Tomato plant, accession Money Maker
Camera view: vertical (180 deg); turntable rotation: 90 degrees
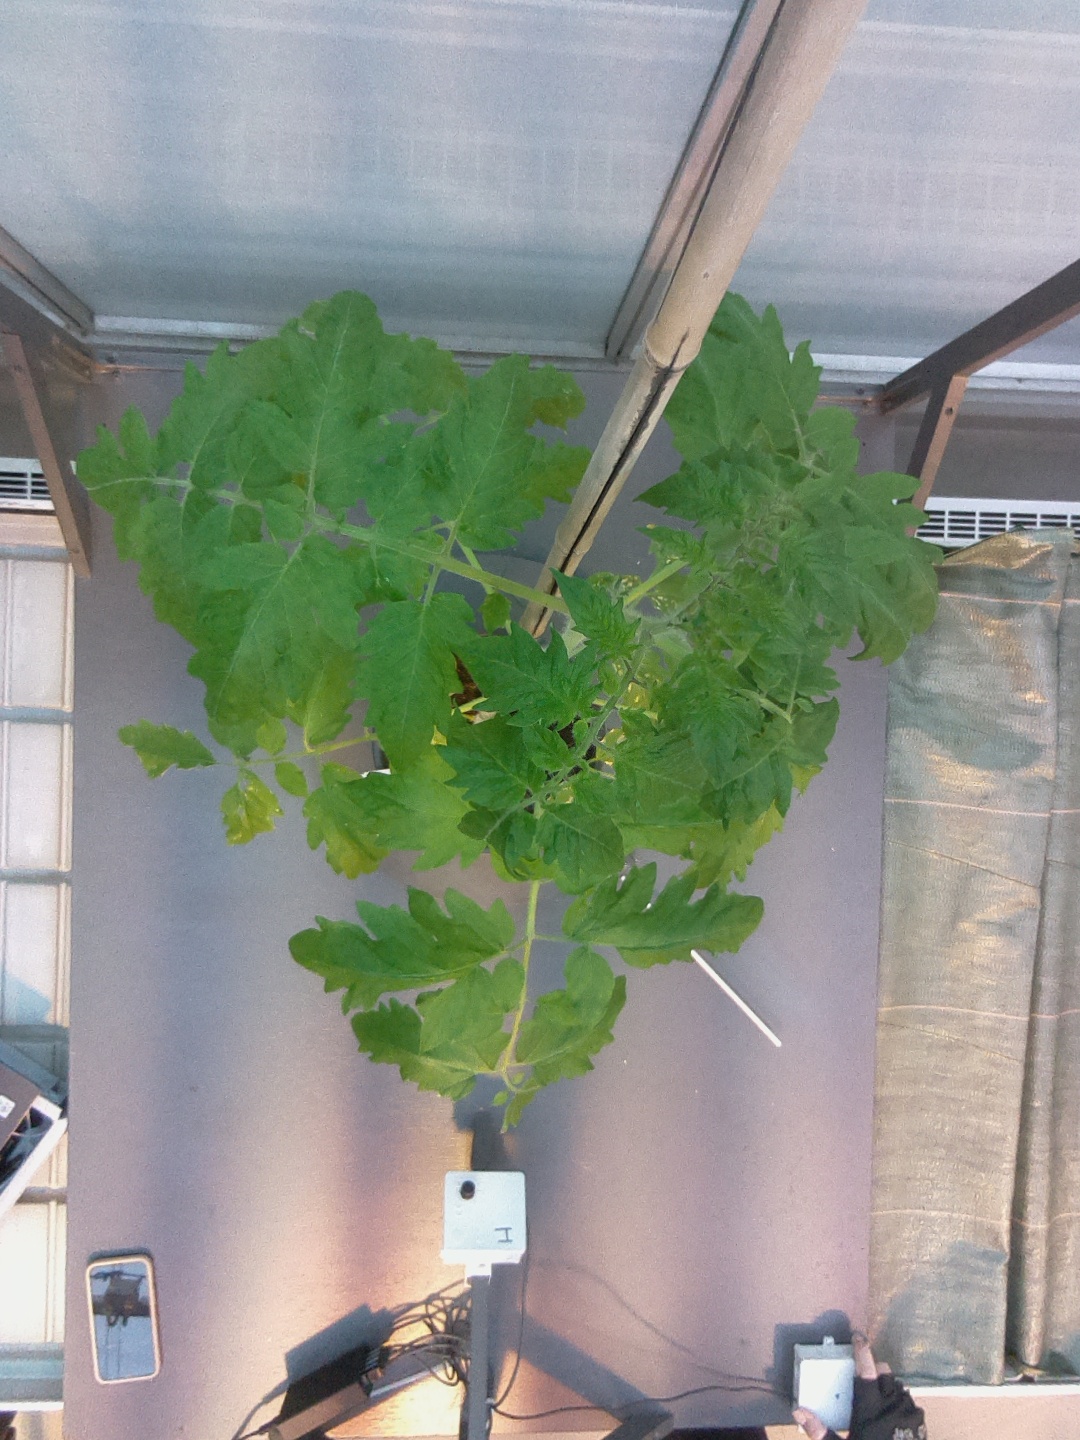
BBCH growth stage 16: 12 of true leaves visible